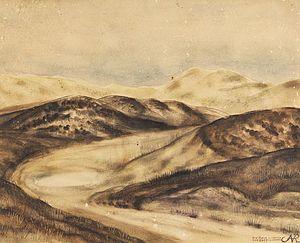
Kampen (Sylt) est une commune d'Allemagne, située dans le land du Schleswig-Holstein et l'arrondissement de Frise-du-Nord. Elle se situe sur l'île de Sylt.
Sylt est la plus grande des îles allemandes de la mer du Nord et la plus septentrionale. Elle se trouve dans l'arrondissement de Frise-du-Nord en Schleswig-Holstein.